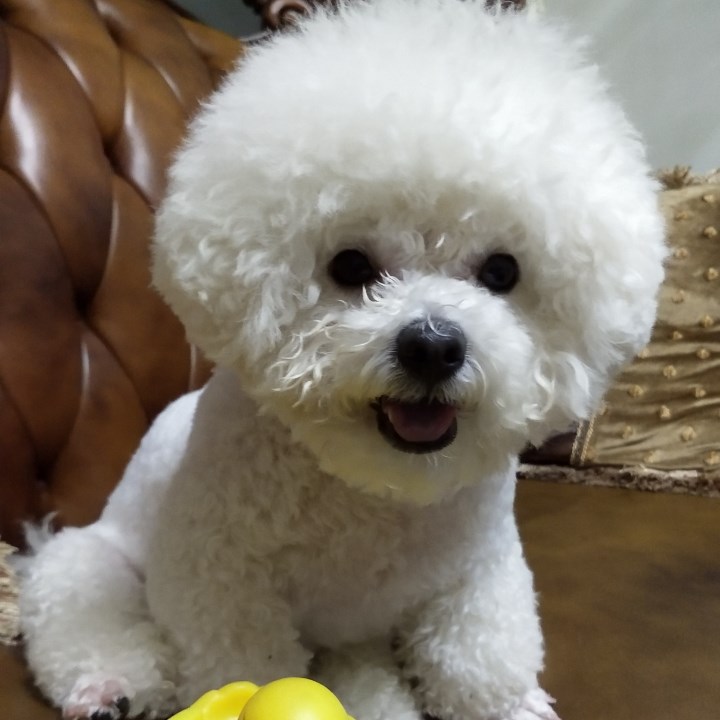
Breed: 3083-n000117-Bichon_Frise